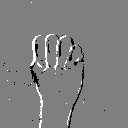
ASL letter: m